Lycurgus Cup

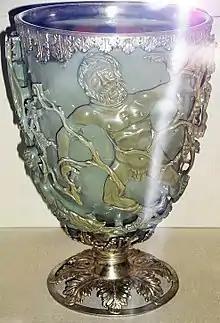
When viewed in "reflected light", as in this flash photograph, the cup's dichroic glass is green in colour, whereas when viewed in "transmitted light", the glass appears red.

The Lycurgus Cup is a Roman glass 4th-century cage cup made of a dichroic glass, which shows a different colour depending on whether or not light is passing through it: red when lit from behind and green when lit from in front. It is the only complete Roman glass object made from this type of glass, and the one exhibiting the most impressive change in colour; it has been described as "the most spectacular glass of the period, fittingly decorated, which we know to have existed".